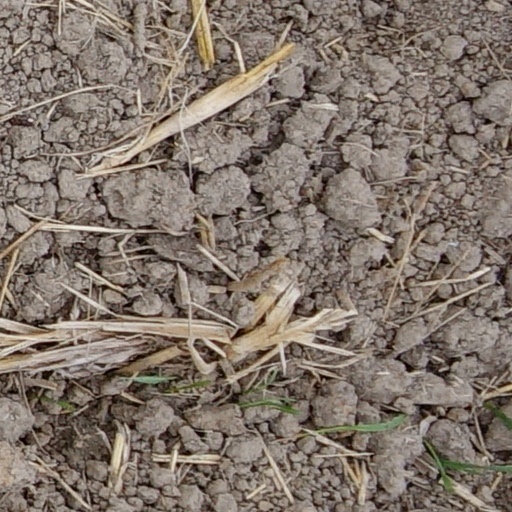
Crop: wheat